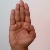
The image shows a hand gesture representing the letter 'B' in Indian Sign Language.